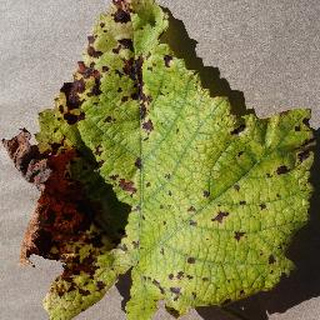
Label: grape_leaf_blight